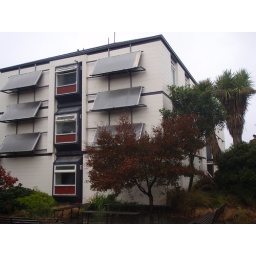
My bathroom is the lowest one with the red rectangle below the window.